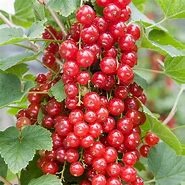
Label: redcurrant